Grave of Yuranigh

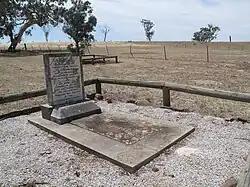
Yuranigh's gravesite, 2013

Grave of Yuranigh is the heritage-listed grave of Yuranigh, a 19th-century Wiradjuri man. It is located 3 km south-east of Molong, in the Central West region of New South Wales, Australia and dates from 1852. It is also known as Yuranigh's grave. It was added to the New South Wales State Heritage Register on 10 March 2006.